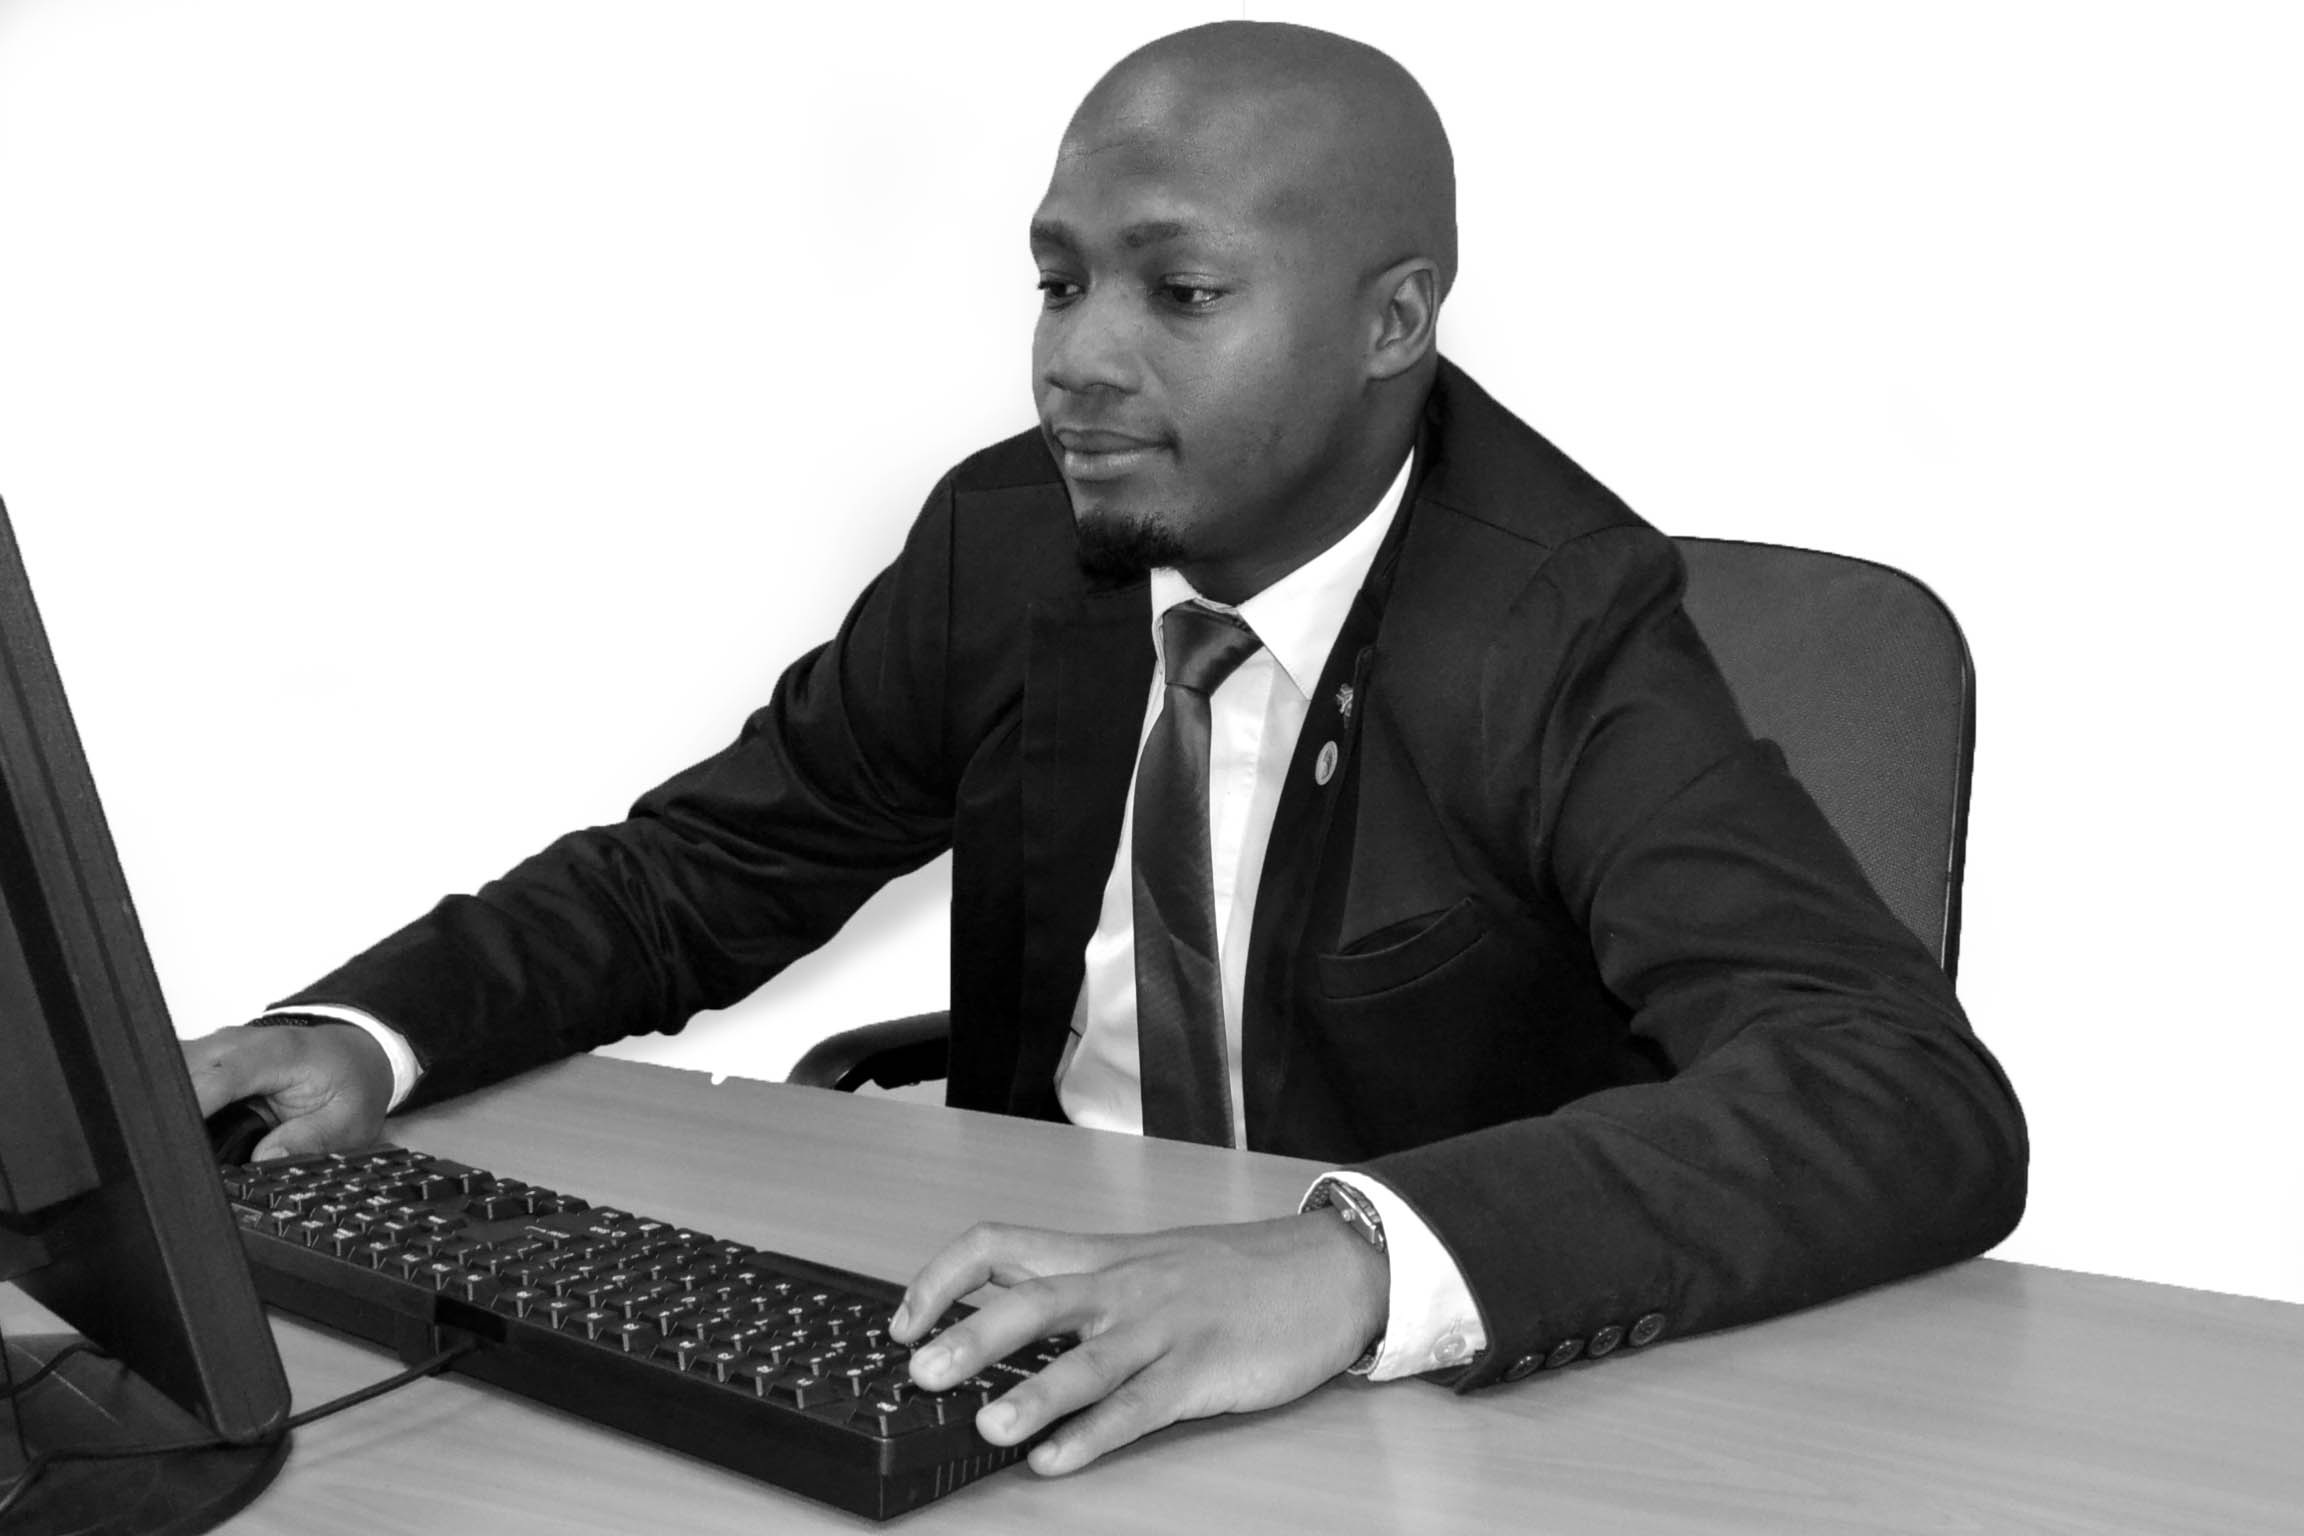
writing, work, working, person, black and white, people, finger, sitting, corporate, business, black, conversation, african, businessman, monochrome photography, human positions, businessperson, white collar worker, african business